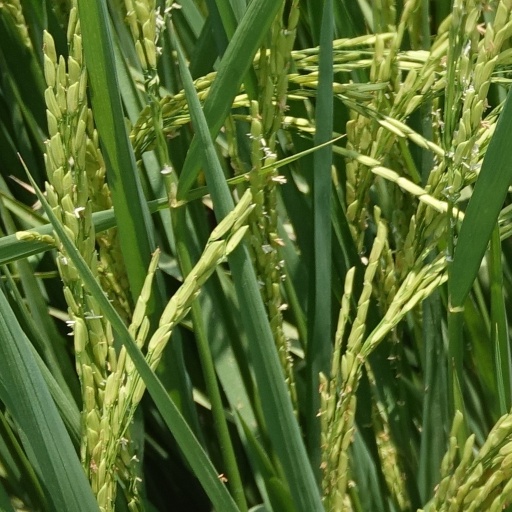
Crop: rice